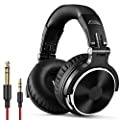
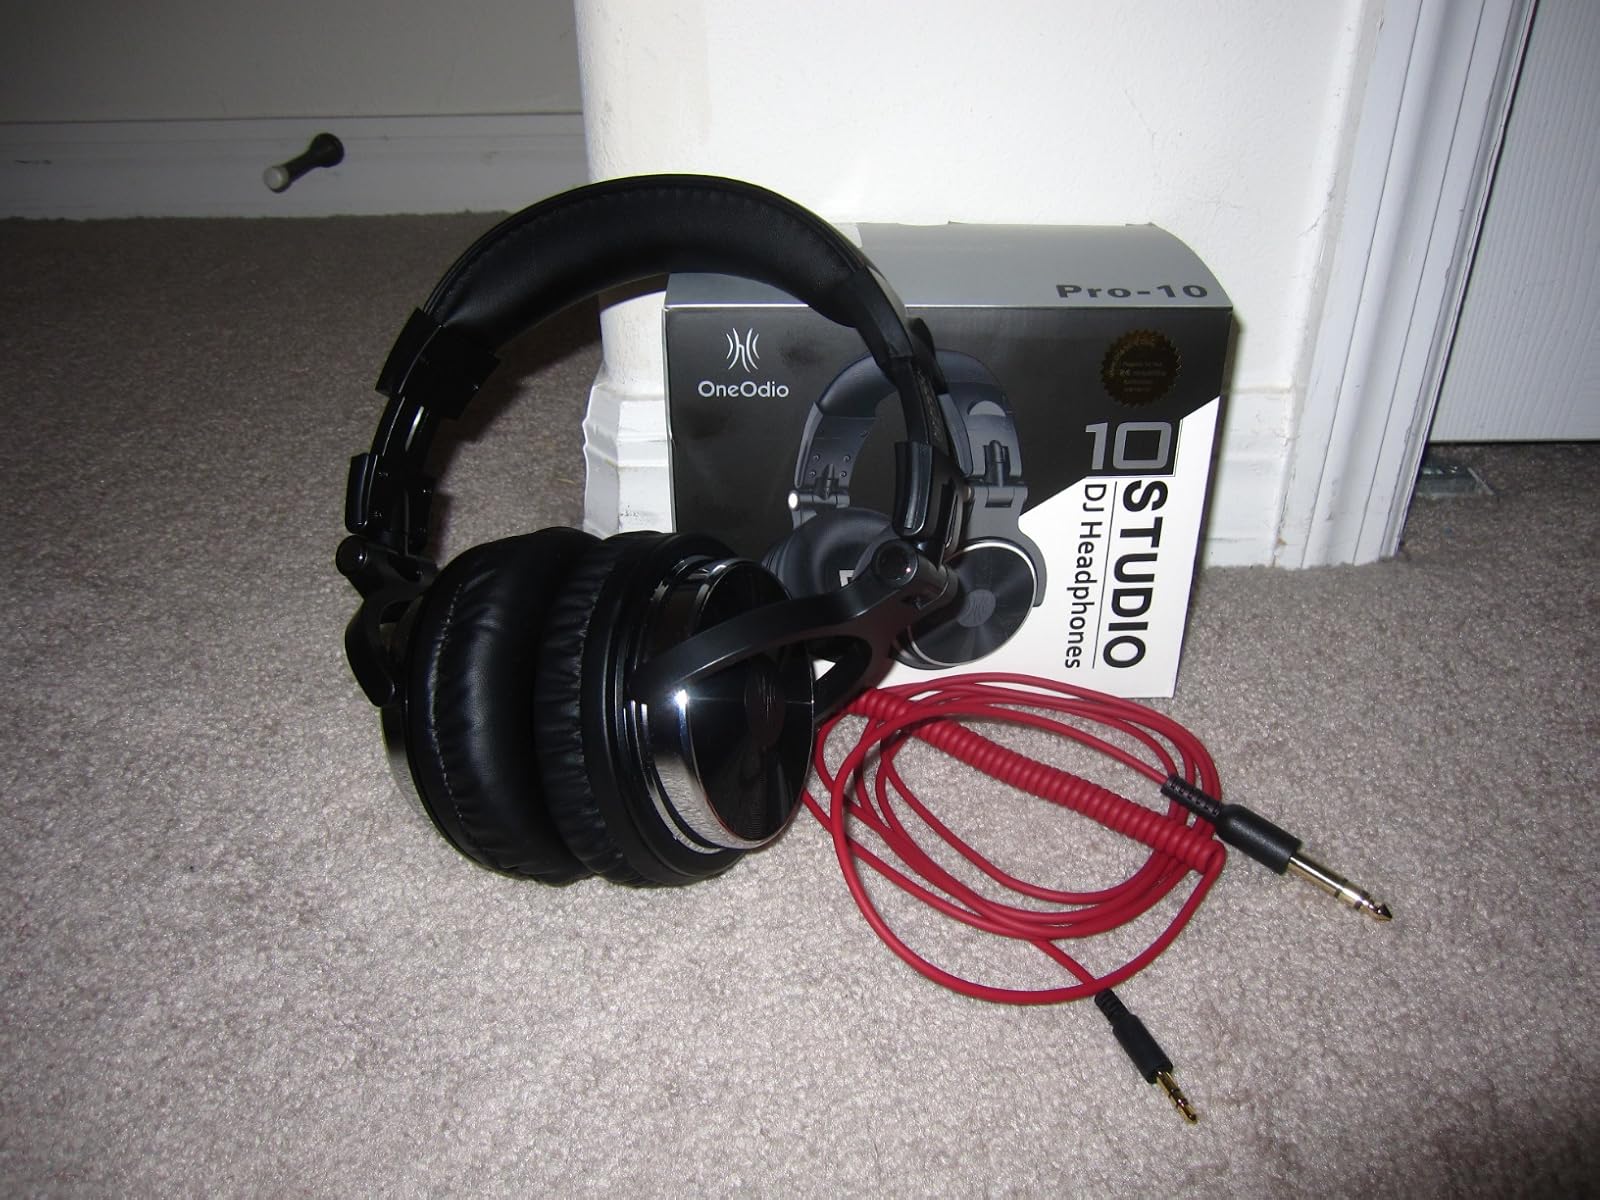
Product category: headphones
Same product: yes